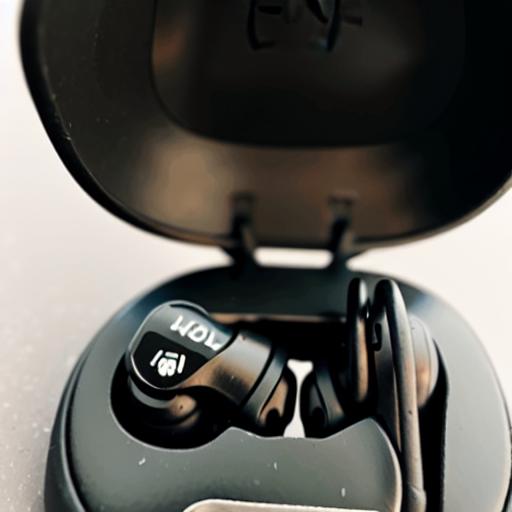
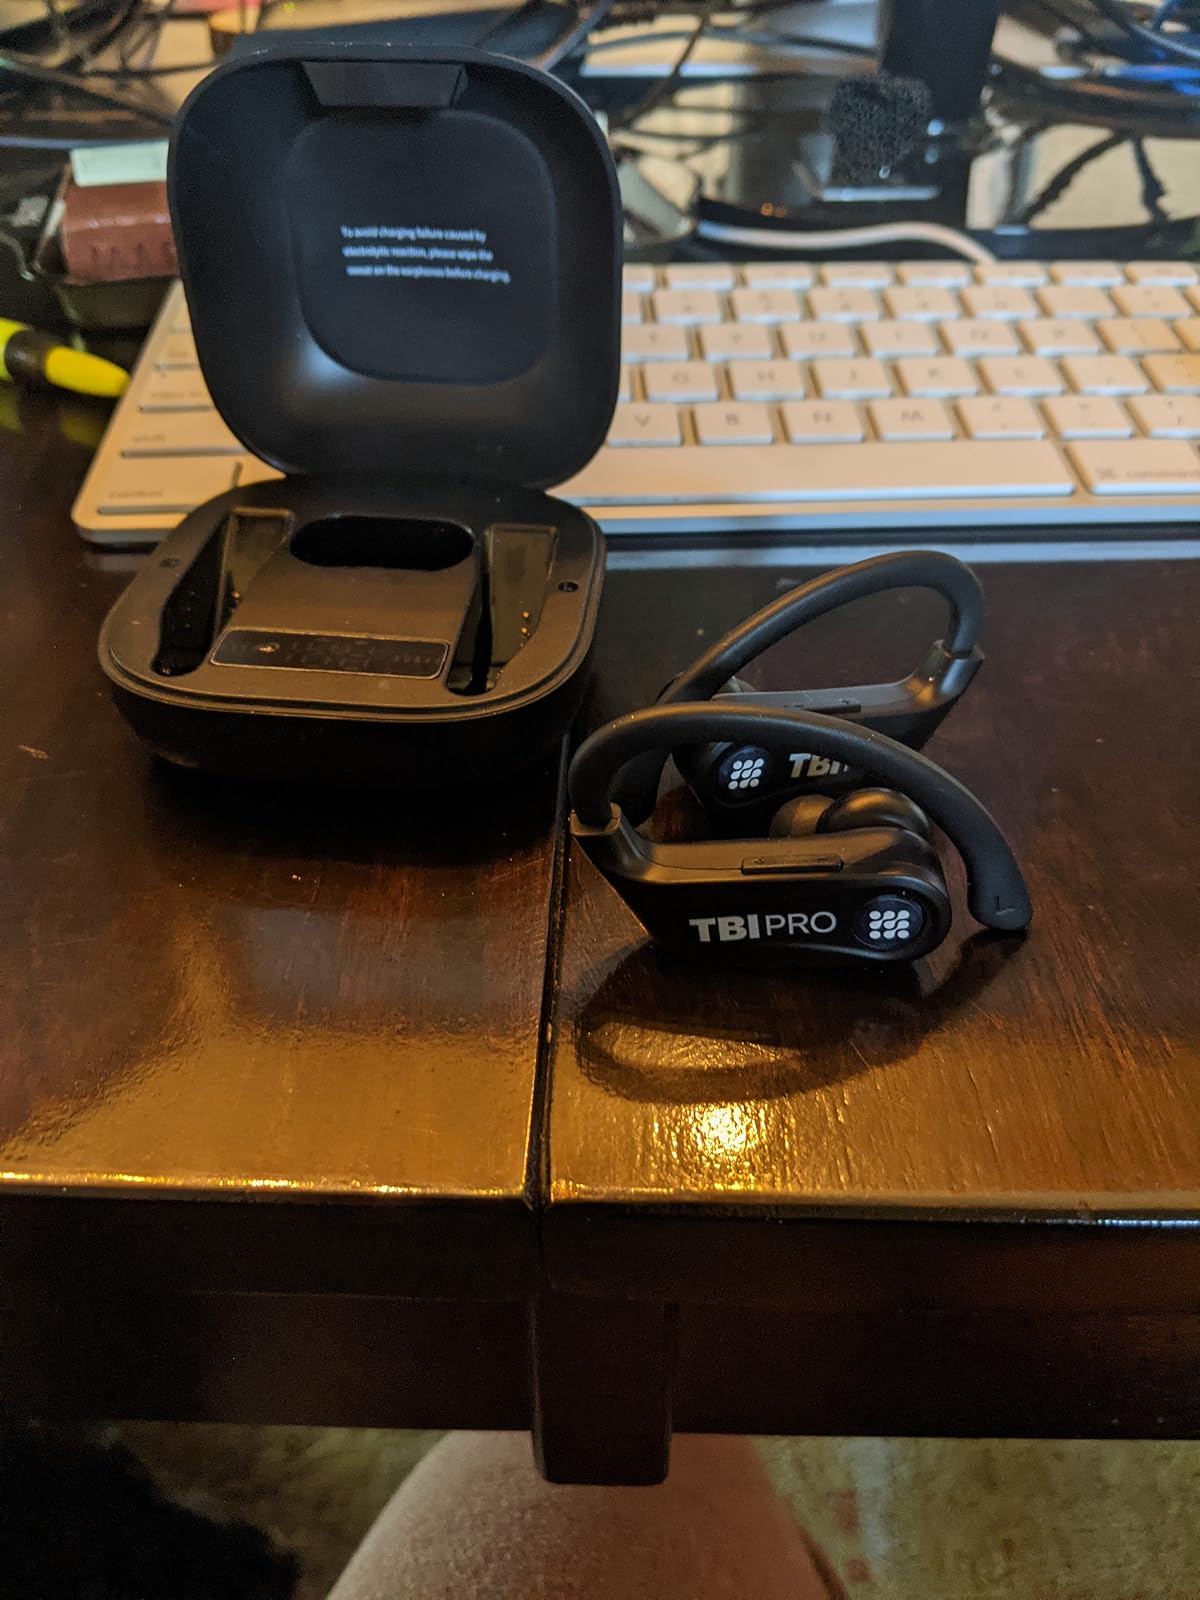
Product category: earbuds
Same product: no